Peter Crouch

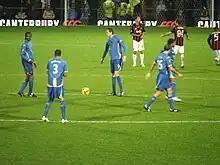
Crouch playing for Portsmouth in 2008

On 7 July 2008, it was announced that Crouch had verbally agreed to join former club and FA Cup holders Portsmouth in a deal worth up to £11 million. Crouch passed his medical the following day, and, on 11 July, Crouch's transfer was officially unveiled at a Portsmouth news conference. Crouch scored his first goal on his return to Portsmouth in a 3–0 win against Everton at Goodison Park on 30 August 2008. Crouch then went on to net his first goal at Portsmouth's Fratton Park home ground in the Premier League against Tottenham Hotspur on 28 September. On 2 October 2008, Crouch scored twice in extra time in a UEFA Cup match away to Portuguese team Vitória de Guimarães to help Portsmouth reach the group stages of the competition. He went on to score twice against Heerenveen in a 3–0 victory at Fratton Park, however Portsmouth failed to make it out of the group stages. Crouch played 46 times for Pompey in 2008–09, scoring 16 goals as the side finished in 14th position.